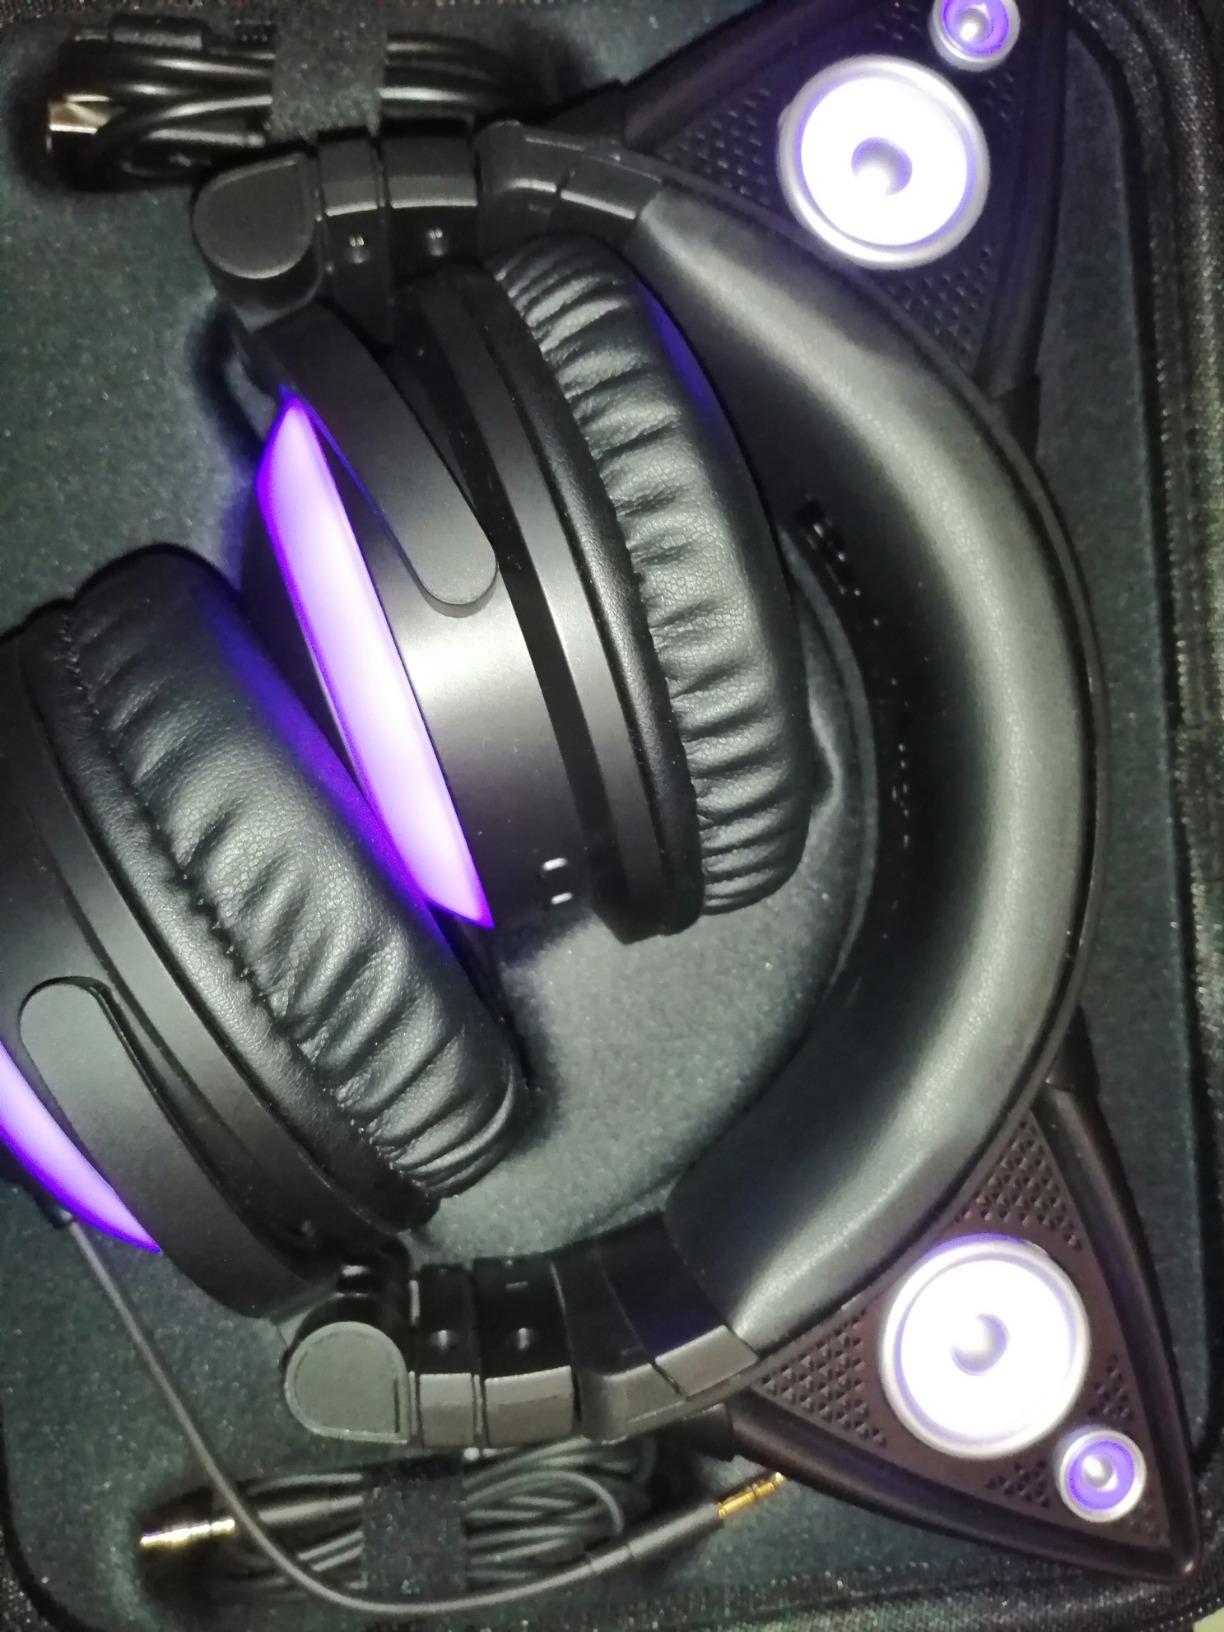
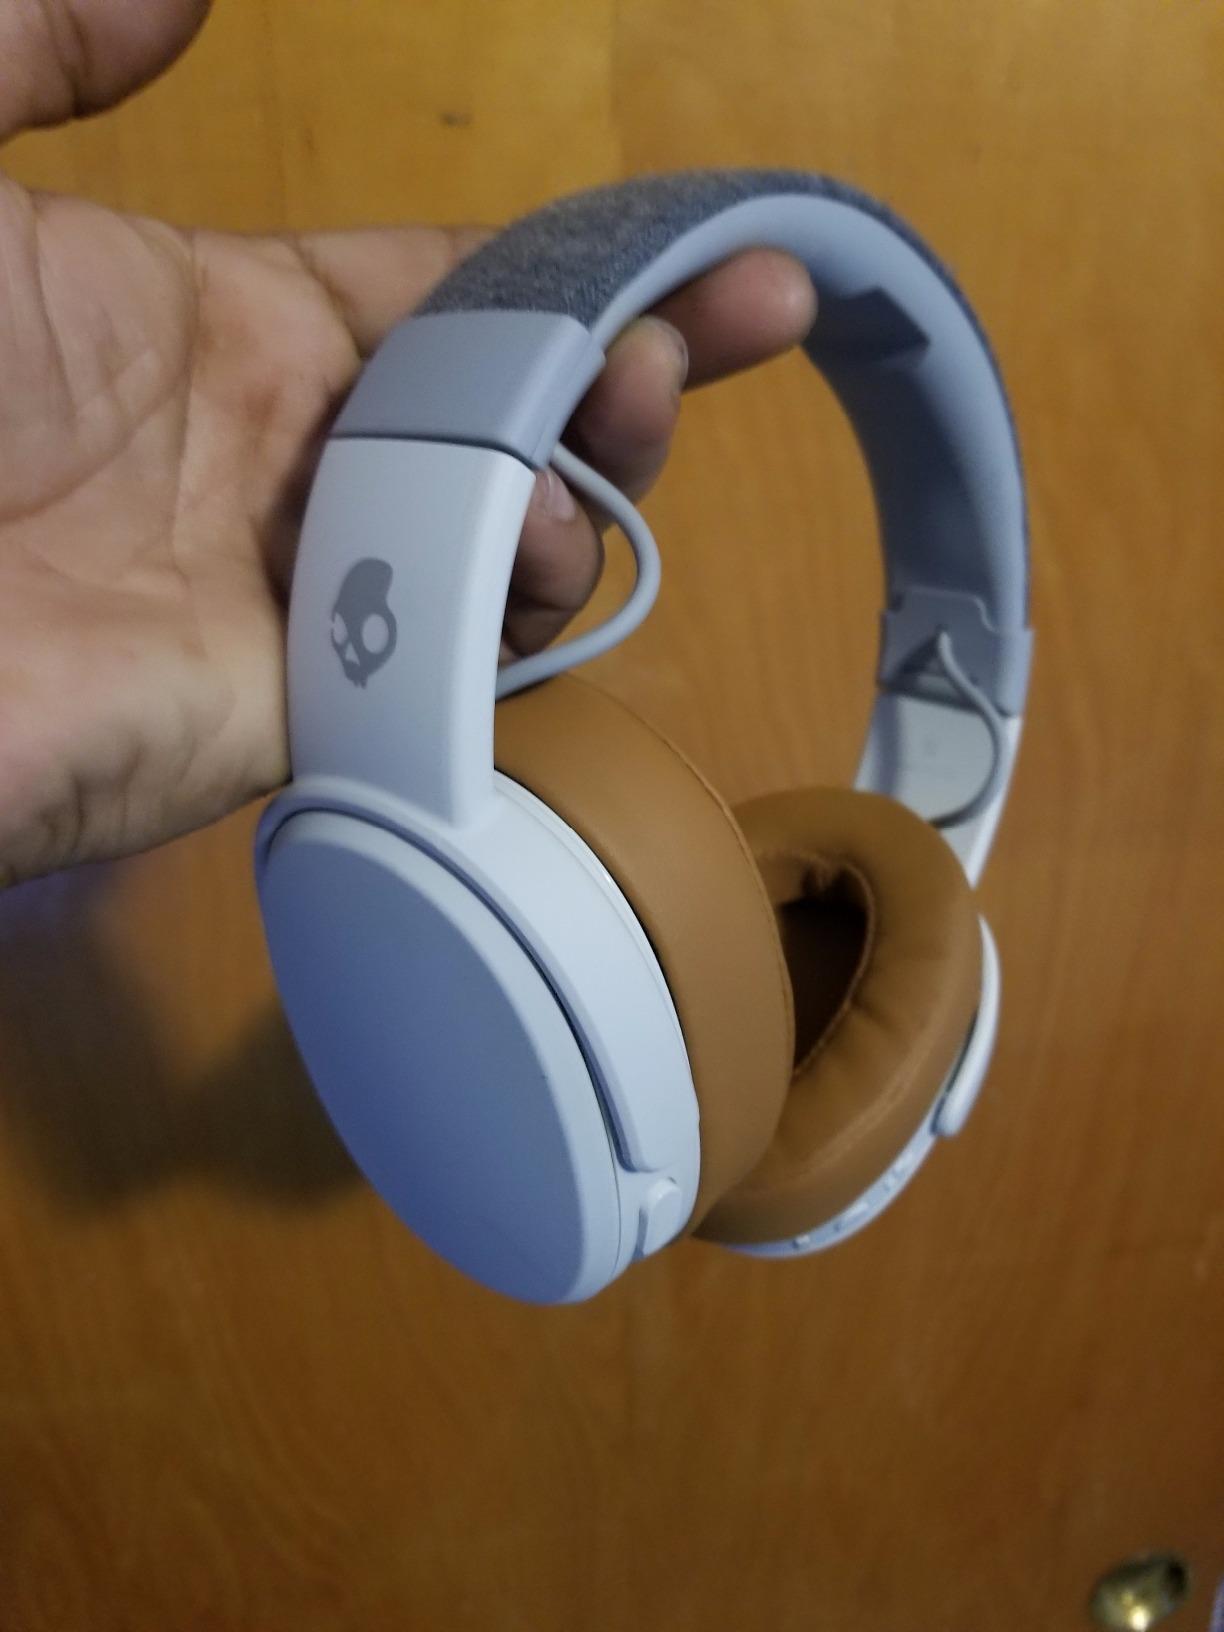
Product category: headphones
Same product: no